East West Link (Melbourne)

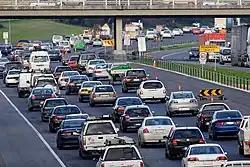
Traffic congestion on the Monash Freeway, Melbourne.

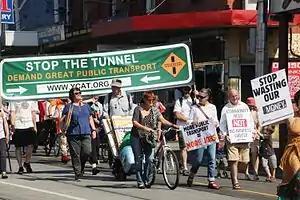
Rally against the East-West Link in Brunswick, supported by Moreland City Council, March 2014.

A 2014 report by the Victorian Auditor-General on traffic management noted that two Alexandra Parade intersections, which would benefit from traffic diversion through an east–west tunnel, were among Melbourne's most congested intersections in the morning and evening peaks. They were Alexandra Parade/Queens Parade/Brunswick St, Fitzroy North (sixth most congested intersection in AM peak) and Alexandra Parade/Nicholson St/Princes St, Carlton North (10th most congested intersection in PM peak).